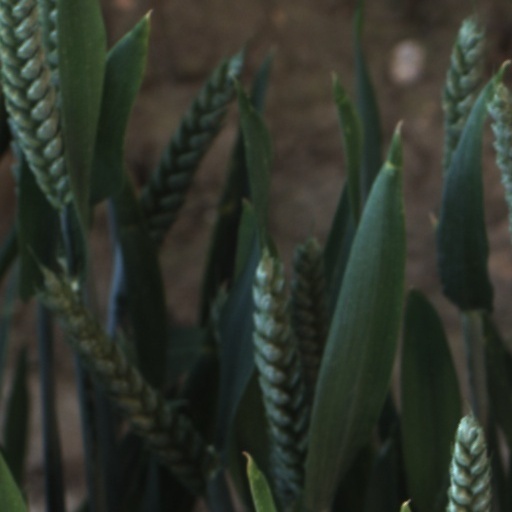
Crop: wheat